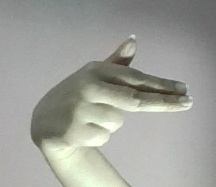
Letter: ghain